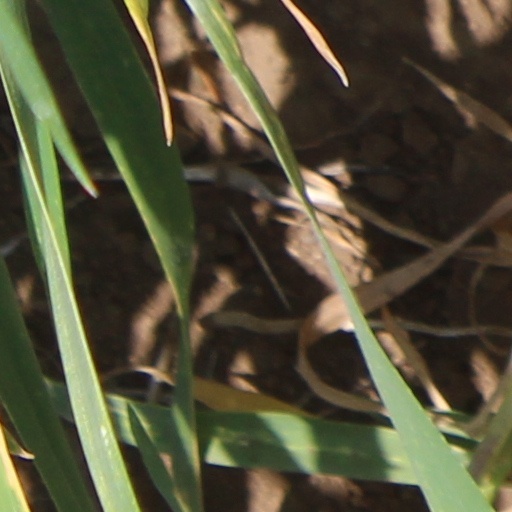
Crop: wheat